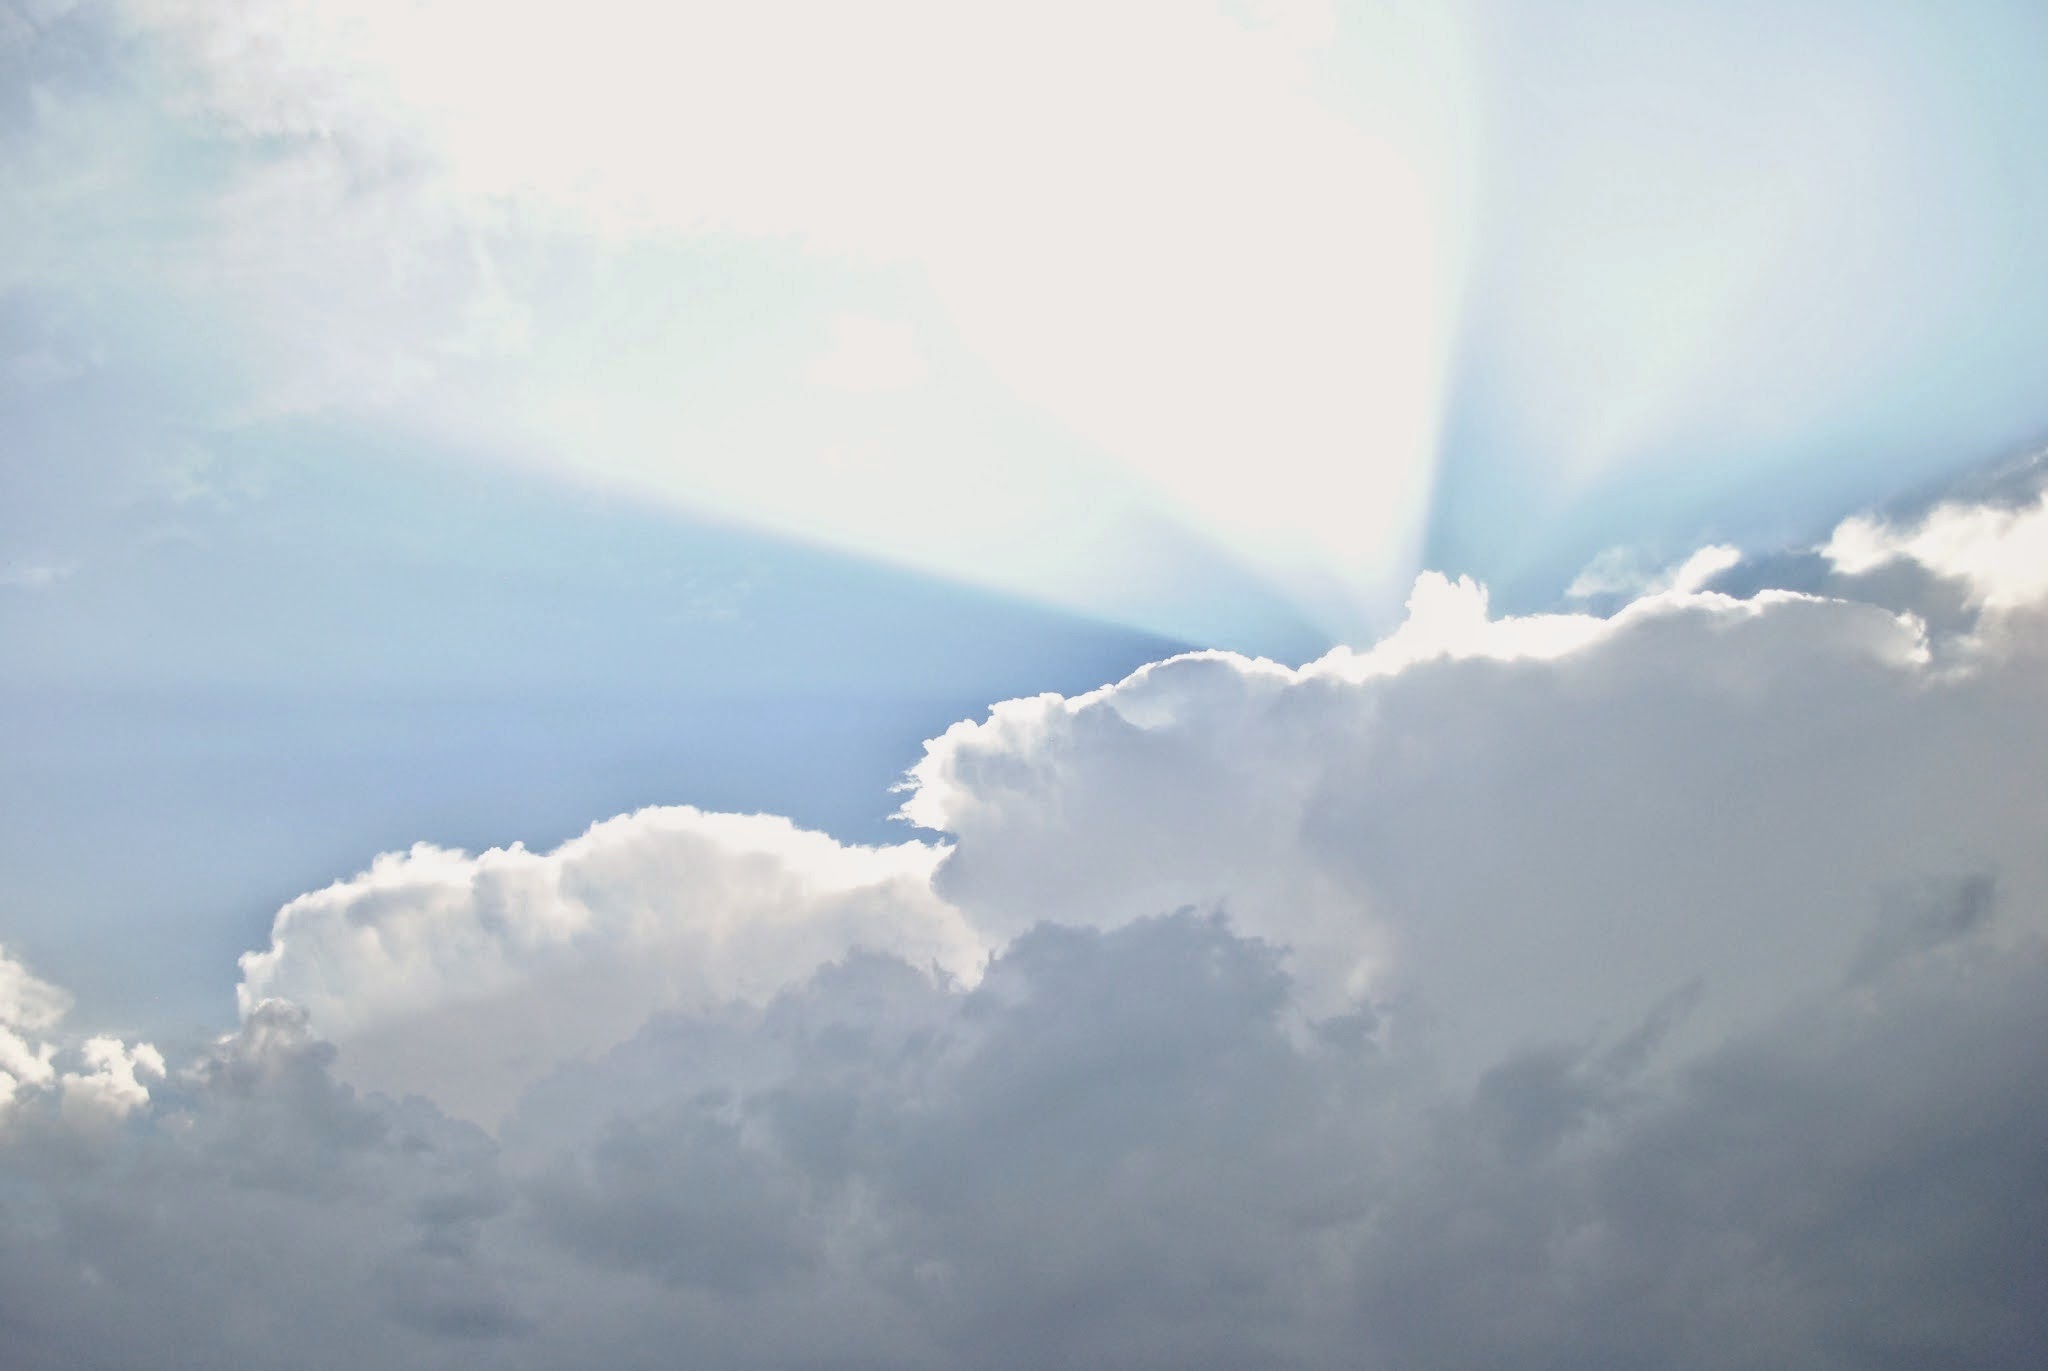
light, cloud, sky, sunshine, sun, sunlight, atmosphere, daytime, heaven, cumulus, blue sky, clouds, bright, clouds sky, sky clouds, sunny sky, meteorological phenomenon, atmosphere of earth